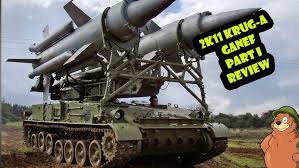
Label: Air Defense